Nintendo 3DS

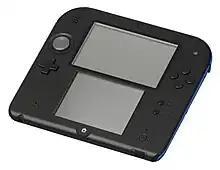
A "Black + Blue" Nintendo 2DS

The Nintendo 2DS (abbreviated to 2DS) was announced on August 28, 2013, as a new entry-level model of the Nintendo 3DS family. While its hardware and software are relatively similar to the Nintendo 3DS (and still offers compatibility with Nintendo DS and 3DS games), it lacks the 3DS's signature 3D screen, does not have internal stereo speakers (only using a mono speaker), and uses a slate-like form factor as opposed to the clamshell design used by its Nintendo DS and 3DS predecessors. The Nintendo 2DS was released in North America and Europe on October 12, 2013, coinciding with the launch of "Pokémon X" & "Y" and was sold alongside the Nintendo 3DS and 3DS XL at a relatively lower price point.